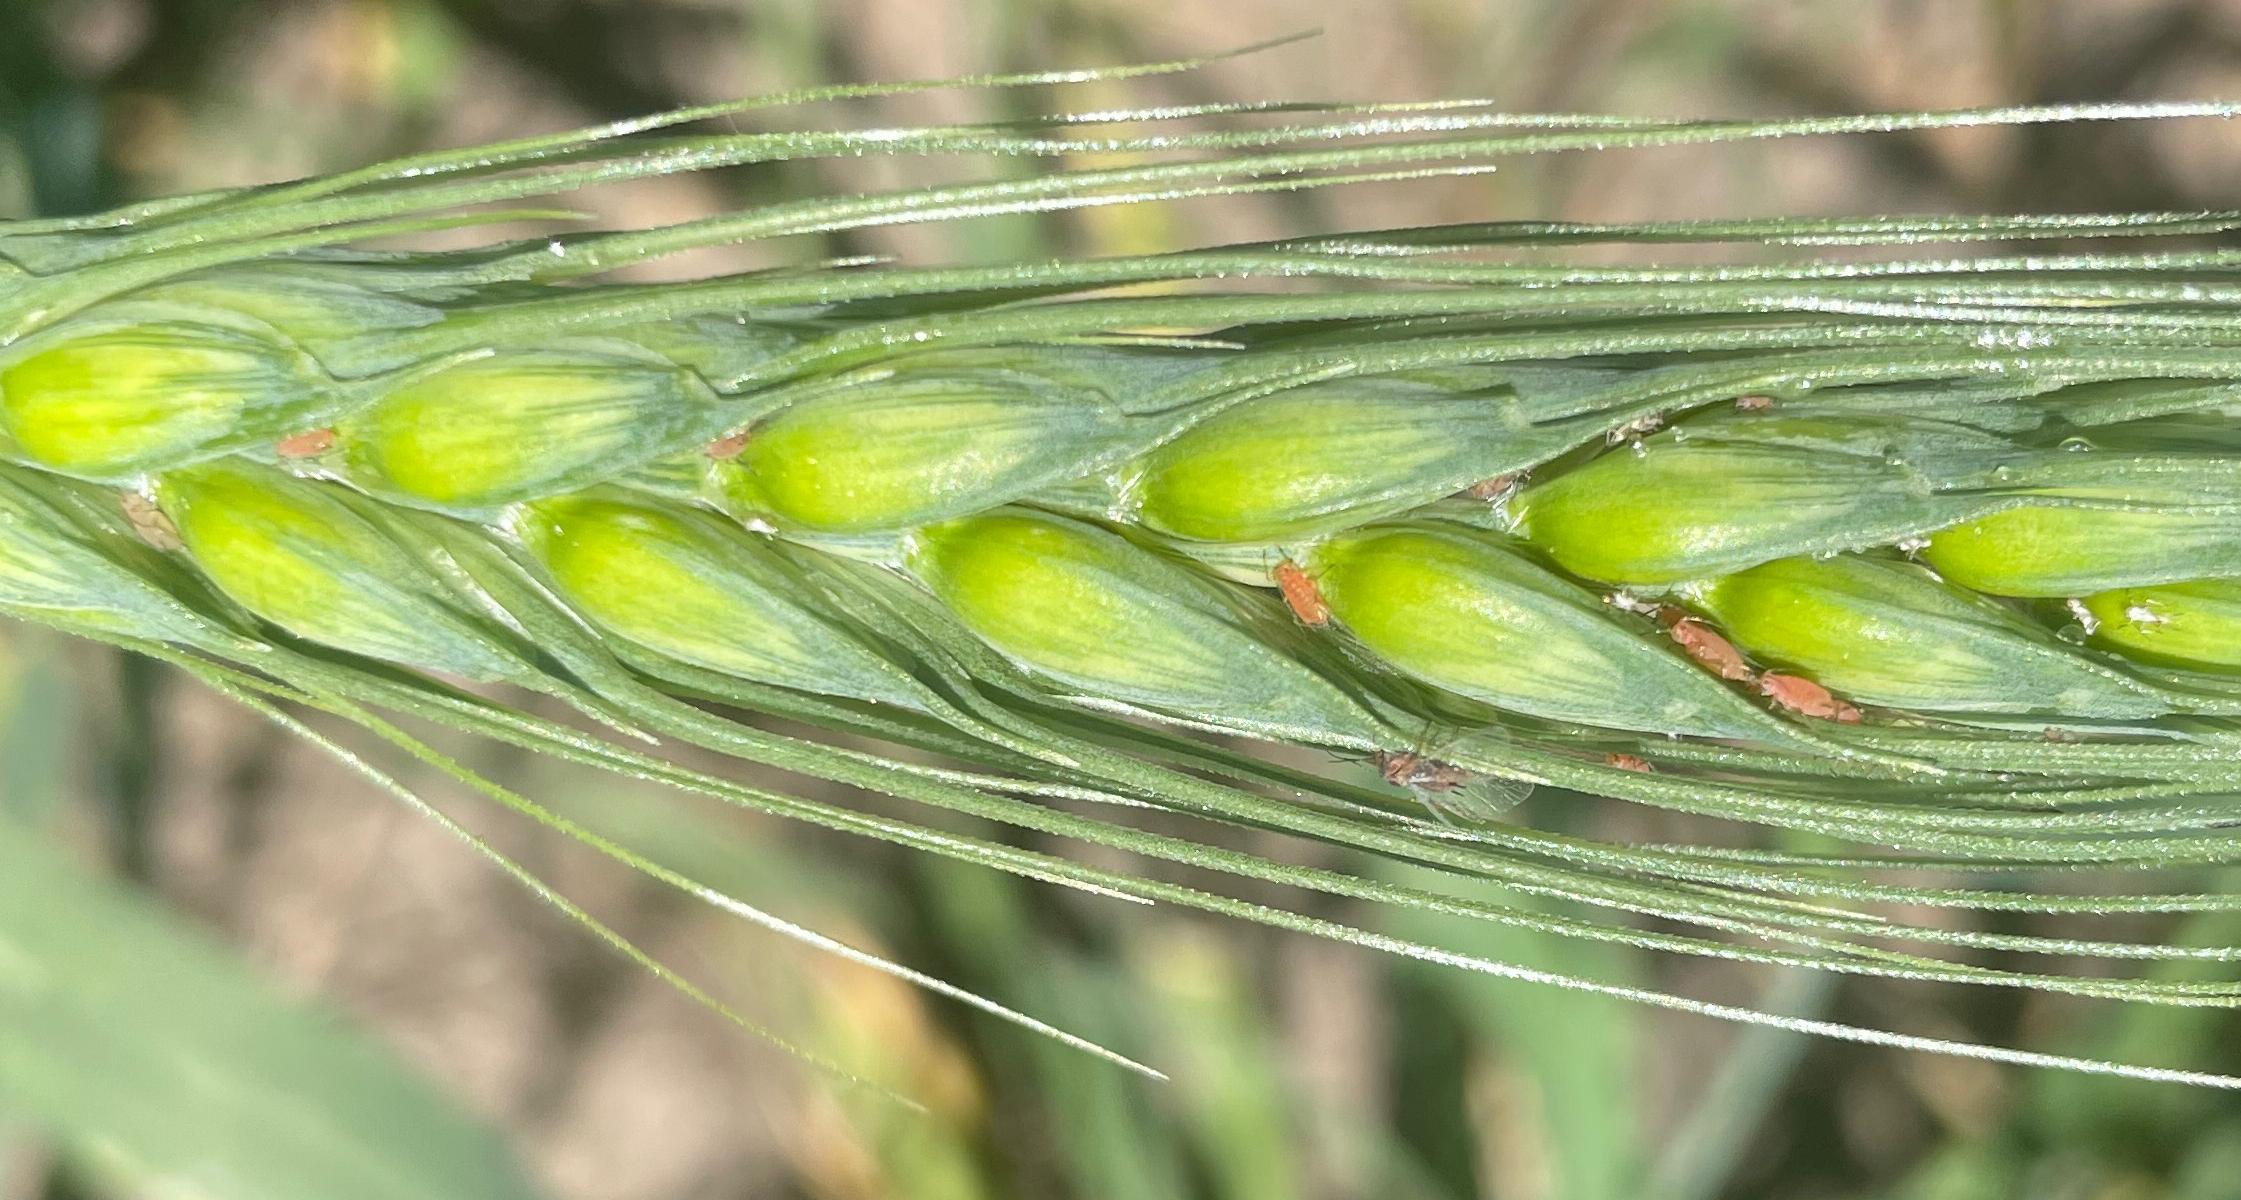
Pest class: english_grain_aphid